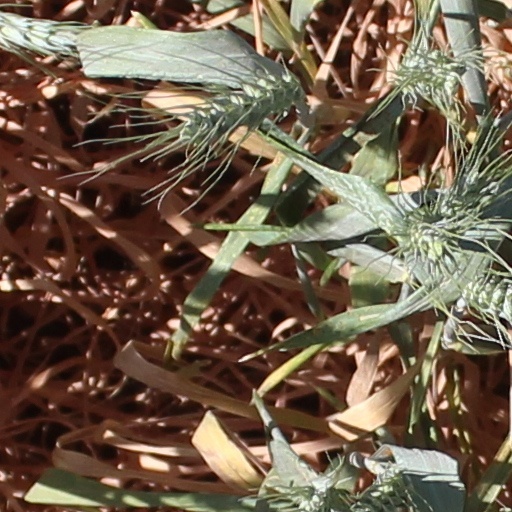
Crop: wheat